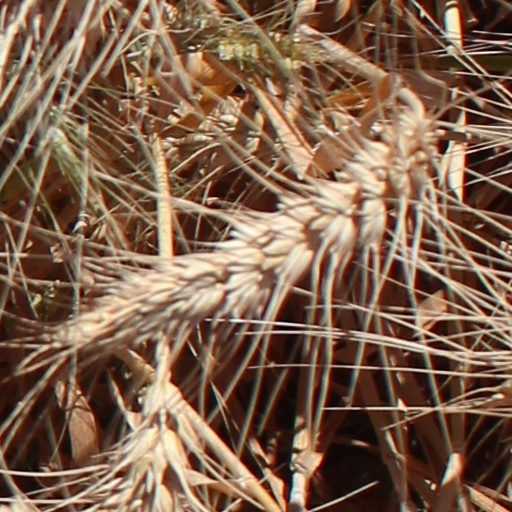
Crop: wheat